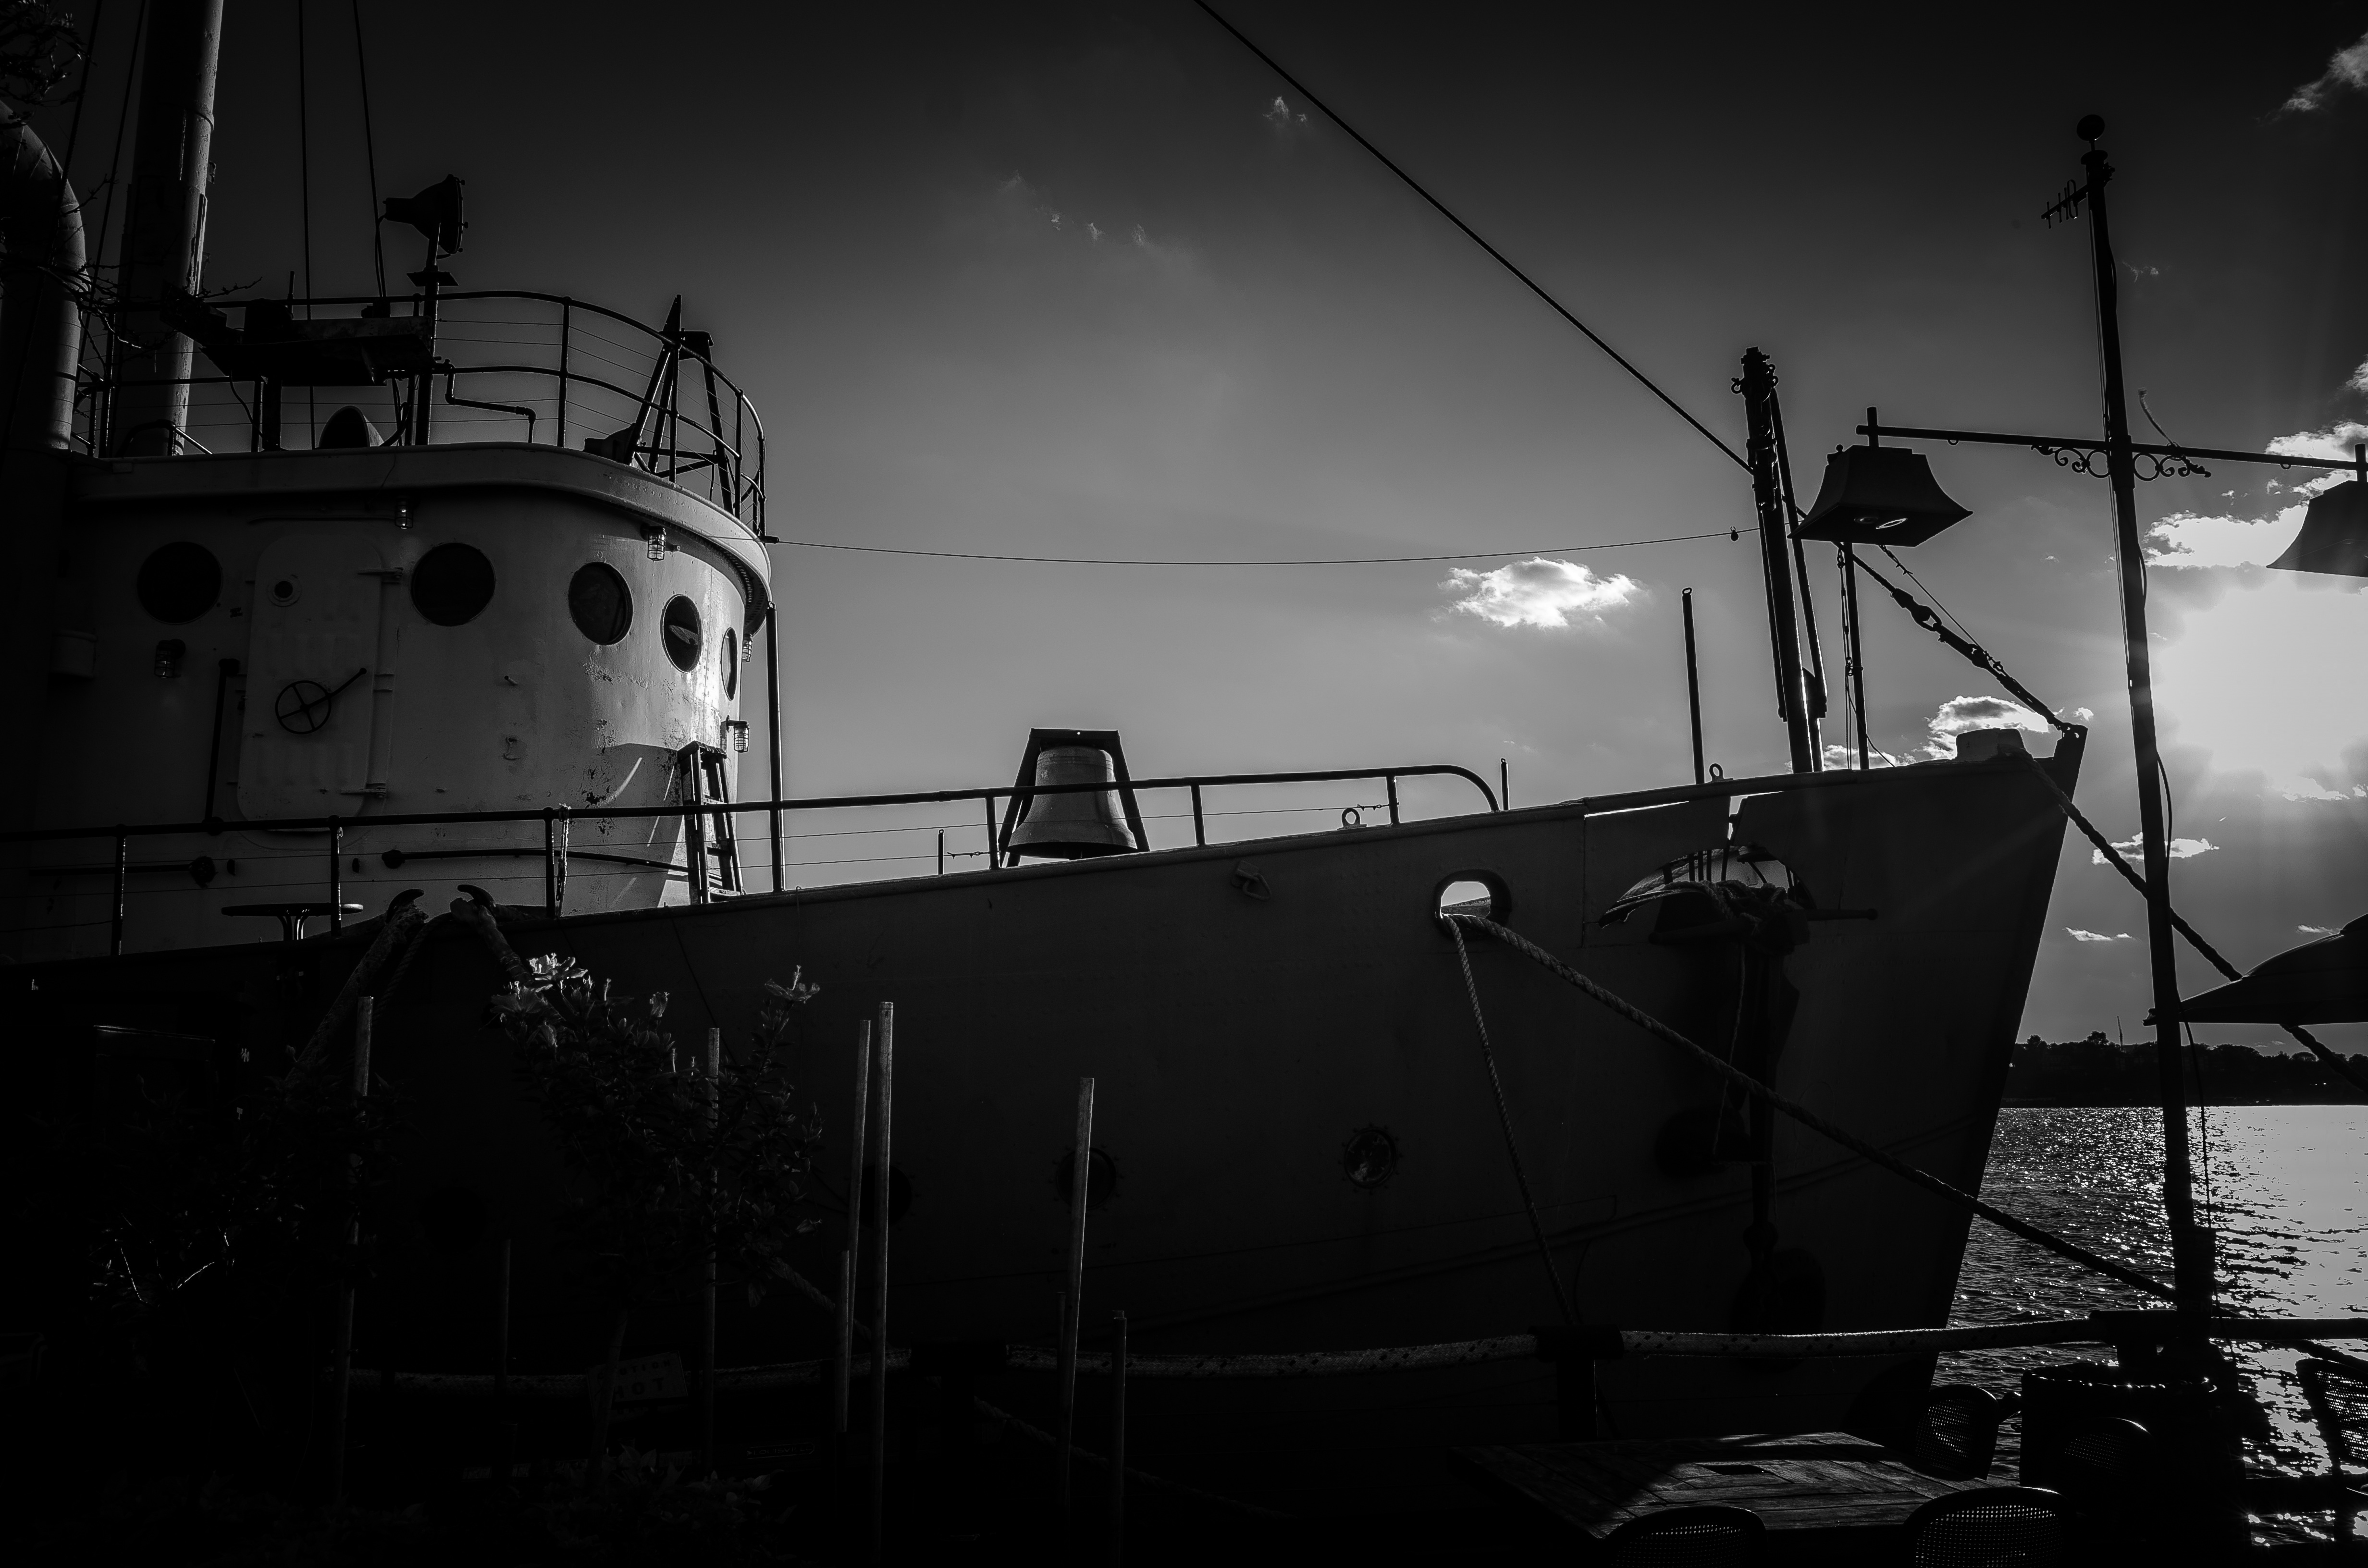
light, black and white, white, night, vehicle, darkness, black, monochrome, watercraft, shape, monochrome photography, ghost ship